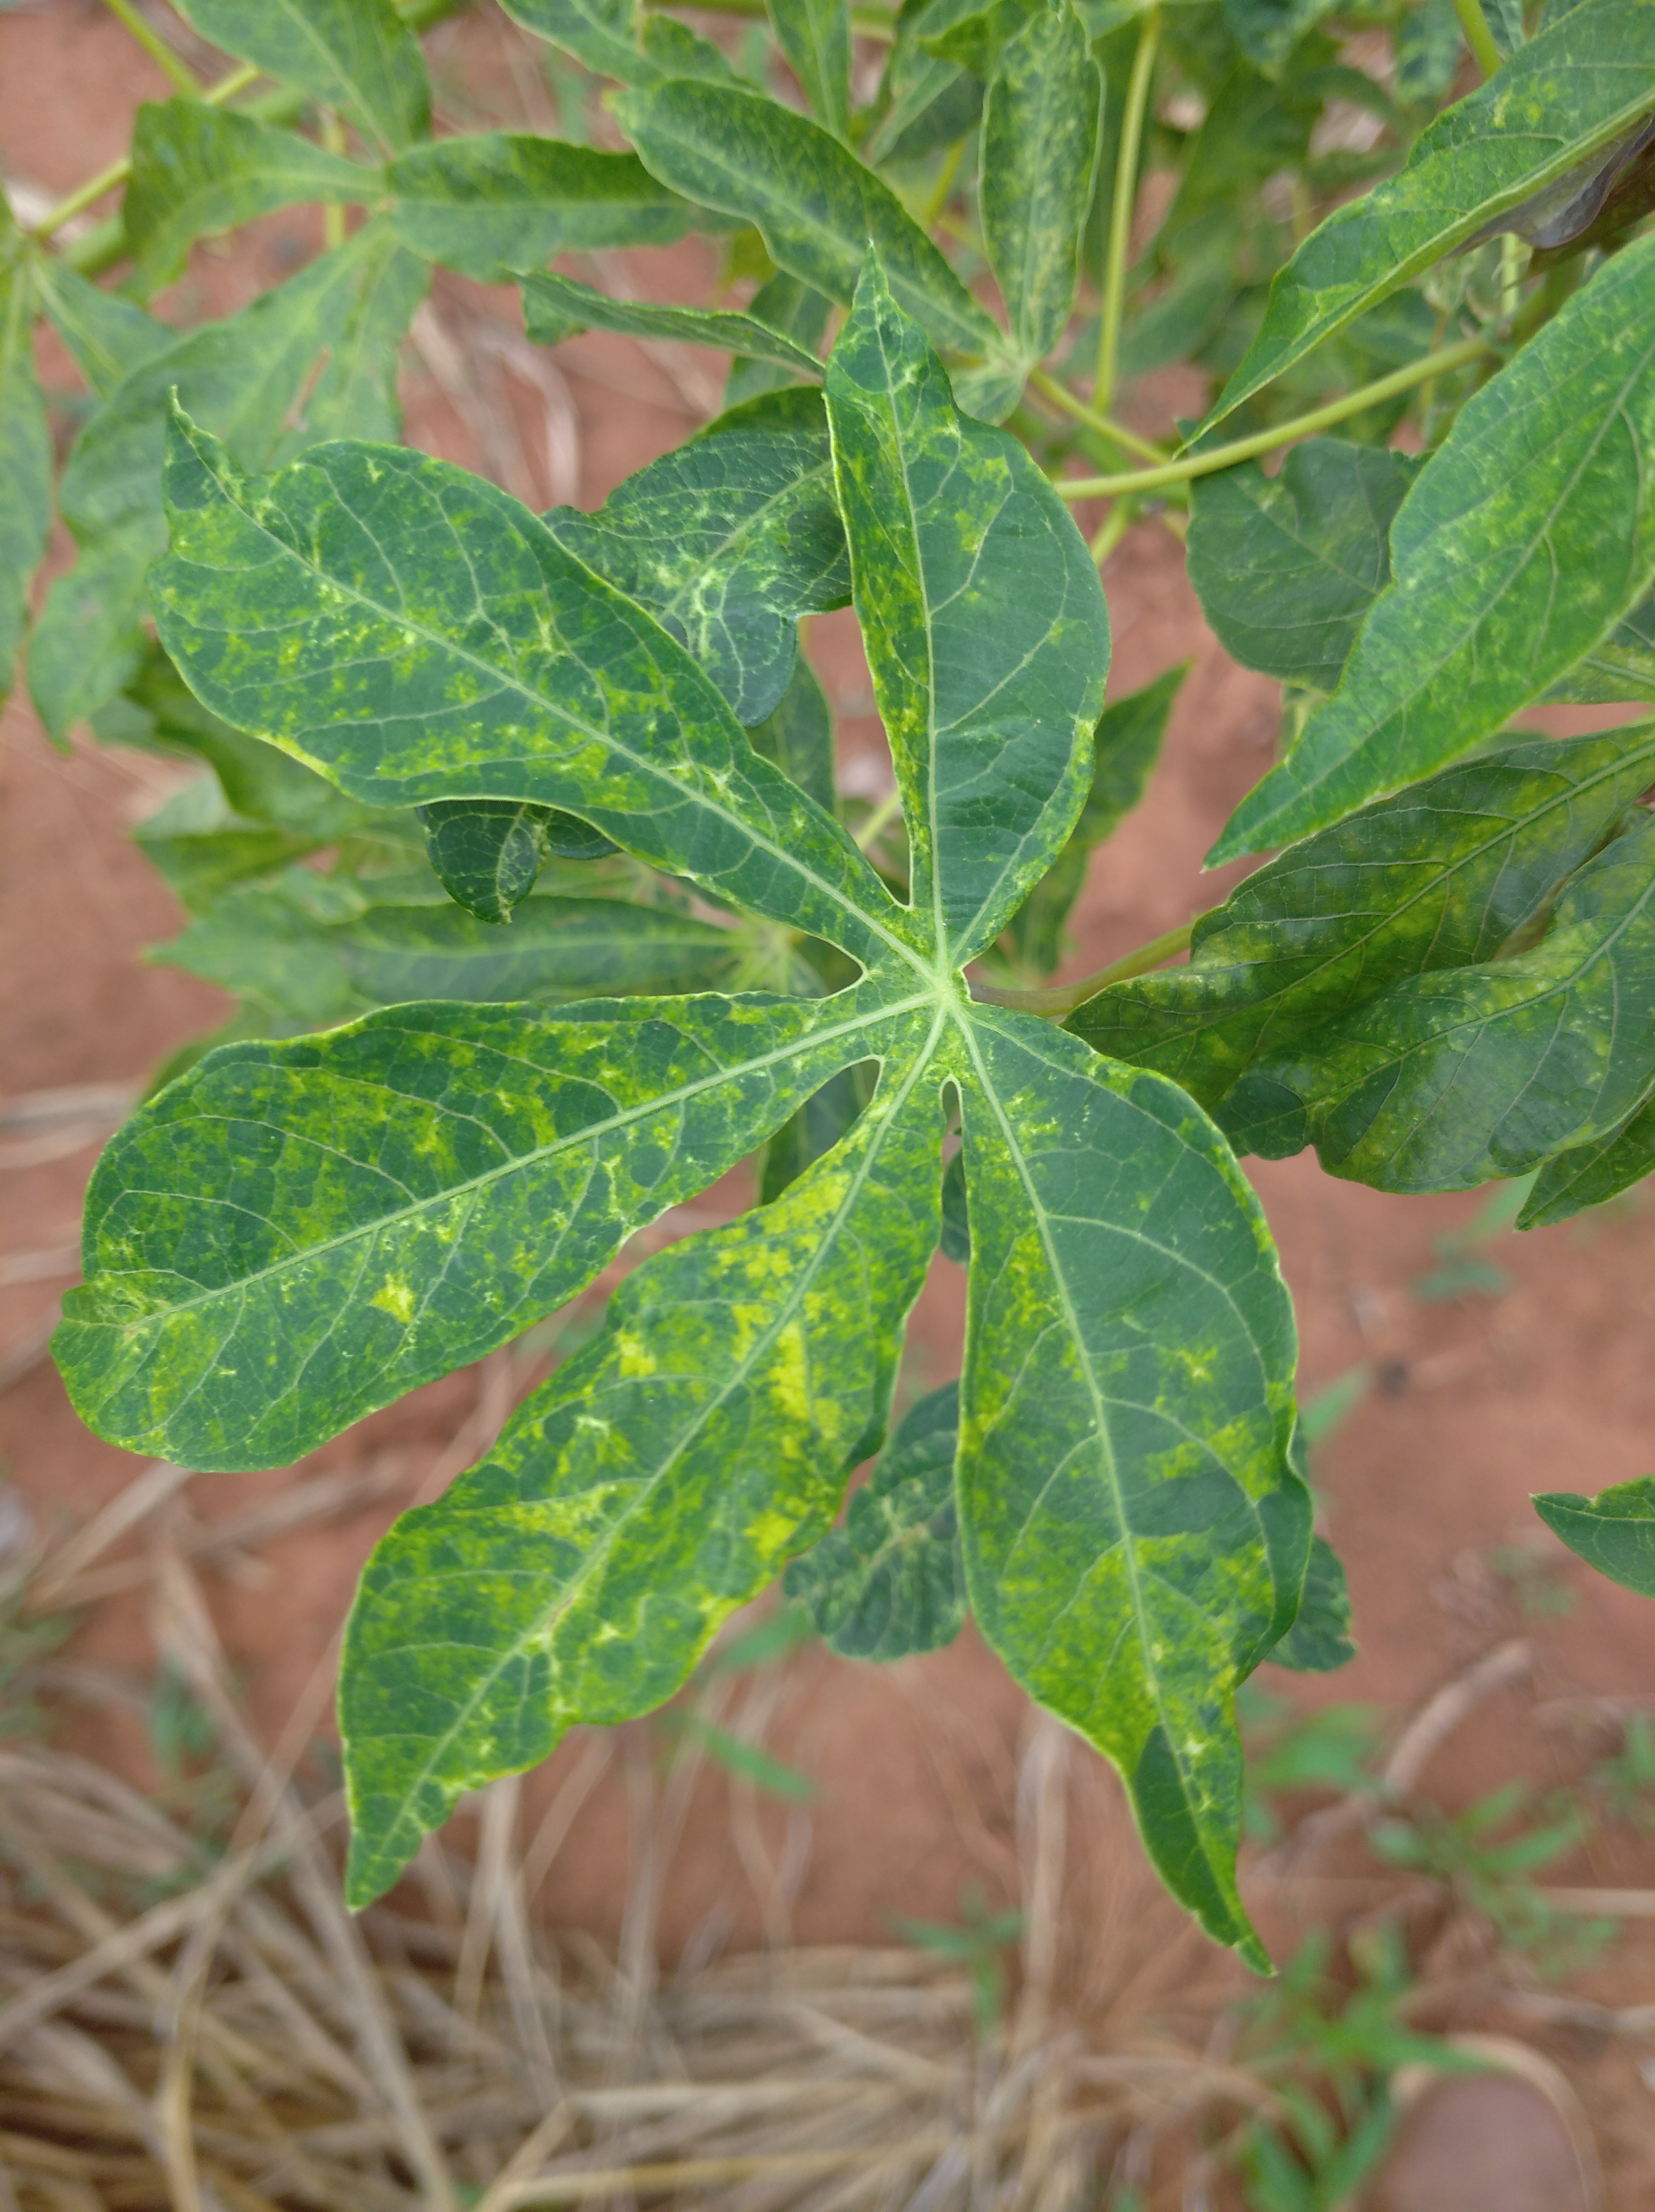
Label: cassava mosaic disease (cmd)